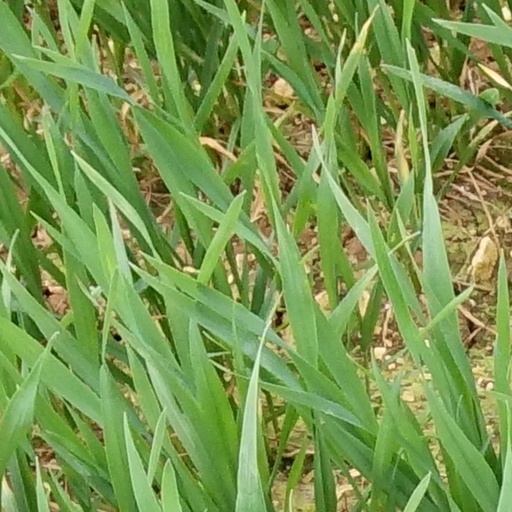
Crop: wheat